Jama'are River

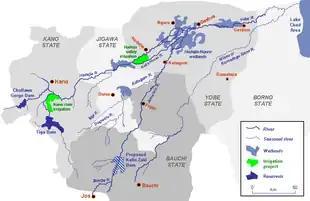
Catchment area of the Yobe River

The Jama'are River, also known as the Bunga River in its upper reaches, starts in the highlands near Jos, Plateau State, Nigeria and flows northeast through Bauchi State and Yobe State before joining the Hadejia River to form the Yobe River. There has recently been controversy over a plan to build the Kafin Zaki Dam on this river, with concerns over the effect on seasonal flooding and the water table.